Severin Eisenberger

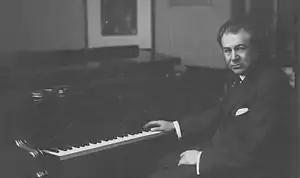
Seweryn Eisenberger

Severin Eisenberger (1879 in Krakau, Austrian Galicia – 1945 in New York) was a Polish concert pianist, composer and teacher.